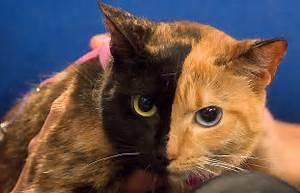
cat